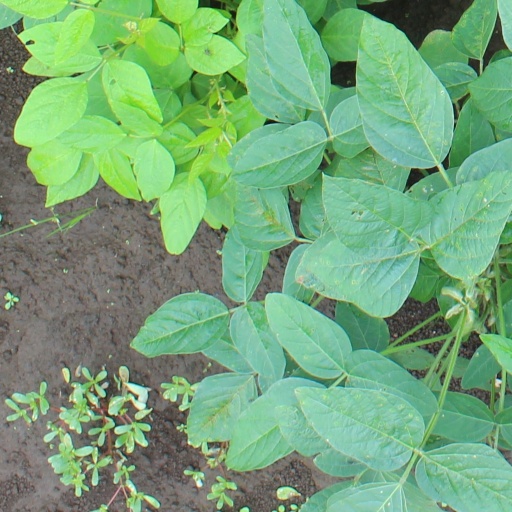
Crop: soybean